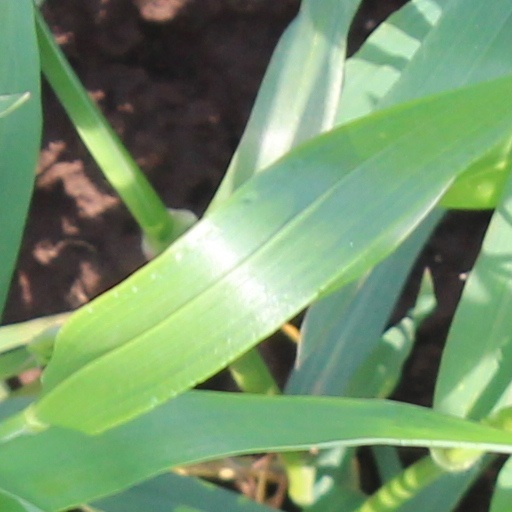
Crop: wheat